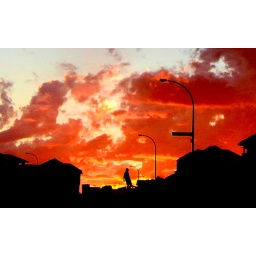
guy walking up the road against the glory of a red-hot sunset